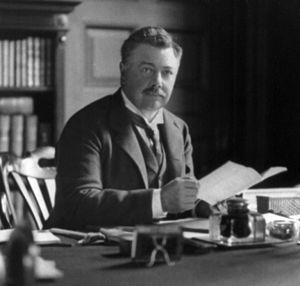
Seth Low a été le 90ᵉ maire de New York, du 1ᵉʳ janvier 1902 au 31 décembre 1903. Il était républicain.